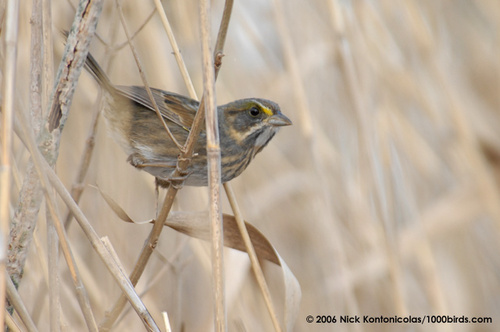
the brown head has a yellow superciliary, the throat is white and the wings and tail are shades of brown.
a small bird with a small flat bill and a multicolored body
this little bird is a gray/brown color with a small beak and a yellow strip for eye borrows.
a small gray bird with yellow stripes on the face.
a small bird with yellow eyebrows, and a silver bill.
this gray bird has light orange streaks down its breast and belly and a yellow eyebrow.
a bird with yellow feathers throughout, with a small white beak and brown and grey feathers.
a small dark grey bird with stripes of yellow down its chest and belly, as well as around its eyes.
thisis a mostly grey bird with white stripes with a yellow streak on her head.
a small bird with a gray and brown body, and a yellow marking above the eye.
Species: Seaside Sparrow